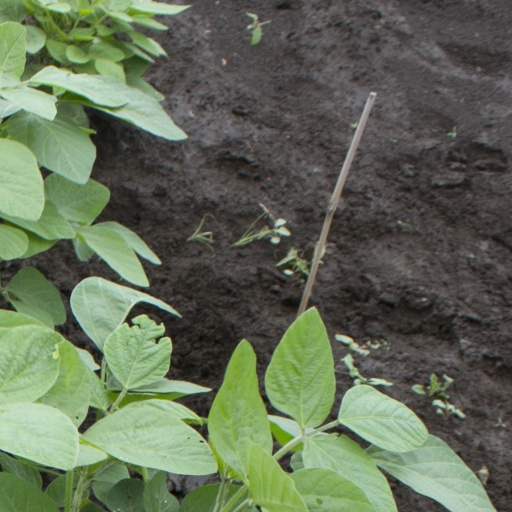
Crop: soybean